Offender (film)

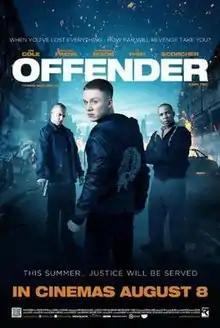

Offender is a 2012 British action film which follows a hard grafting, 20-year-old working-class man, Tommy Nix, who while avoiding getting mixed up in the wrong crowd sees his girlfriend fall victim to a brutal attack. It stars Kimberley Nixon, Joe Cole, Shaun Dooley, Vas Blackwood and rapper English Frank. It is written by Paul Van Carter and directed by Ron Scalpello.